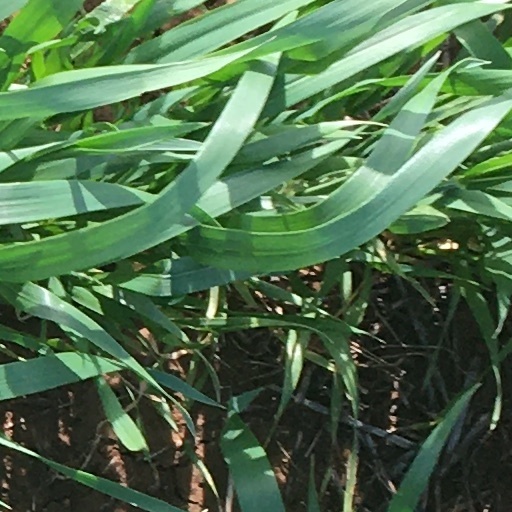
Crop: wheat